Juan Fernández Islands

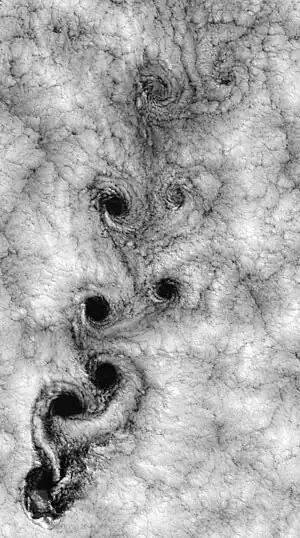
Landsat 7 image of the Juan Fernández Islands on 15 September 1999, shows the unique pattern of clouds known as "Kármán vortex street" caused by the interaction of winds with the islands' mountains

Alejandro Selkirk is the largest of the Juan Fernández Islands at , and its highest peak, Cerro de Los Inocentes, is also the highest point of the archipelago at . The island's population was 57 in 2012. Robinson Crusoe is the second-largest island in the archipelago at ; its highest peak, El Yunque, is . The population of Robinson Crusoe was 843 in 2012. Santa Clara is in area and reaches a height of . Santa Clara is uninhabited. The maximum elevations of Juan Fernández, for Robinson Crusoe and for Alejandro Selkirk, respectively, are high enough to cause the phenomenon known as Kármán vortex street, which can be seen from space.